Caroline Massin

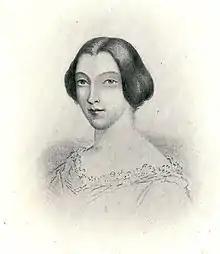
Massin as a young woman

Caroline Massin (2 July 1802 – 27 January 1877) was a French seamstress known for her tempestuous marriage with the philosopher Auguste Comte during the most creative period of his life. Comte was mentally unstable and had jealous fantasies about his wife's infidelities. Early in the marriage he broke down and was confined to an asylum for several months. The marriage continued to be strained, with constant money worries. Although Caroline supported her husband and believed in his genius, Comte could never accept her independence. They separated after 17 years. In his last years Comte wrote an appendix to his will in which he accused Caroline of having been a prostitute. The slur was later repeated by his followers. After his death Caroline encouraged a sympathetic biographer of Comte and helped launch a magazine devoted to his philosophy of positivism.